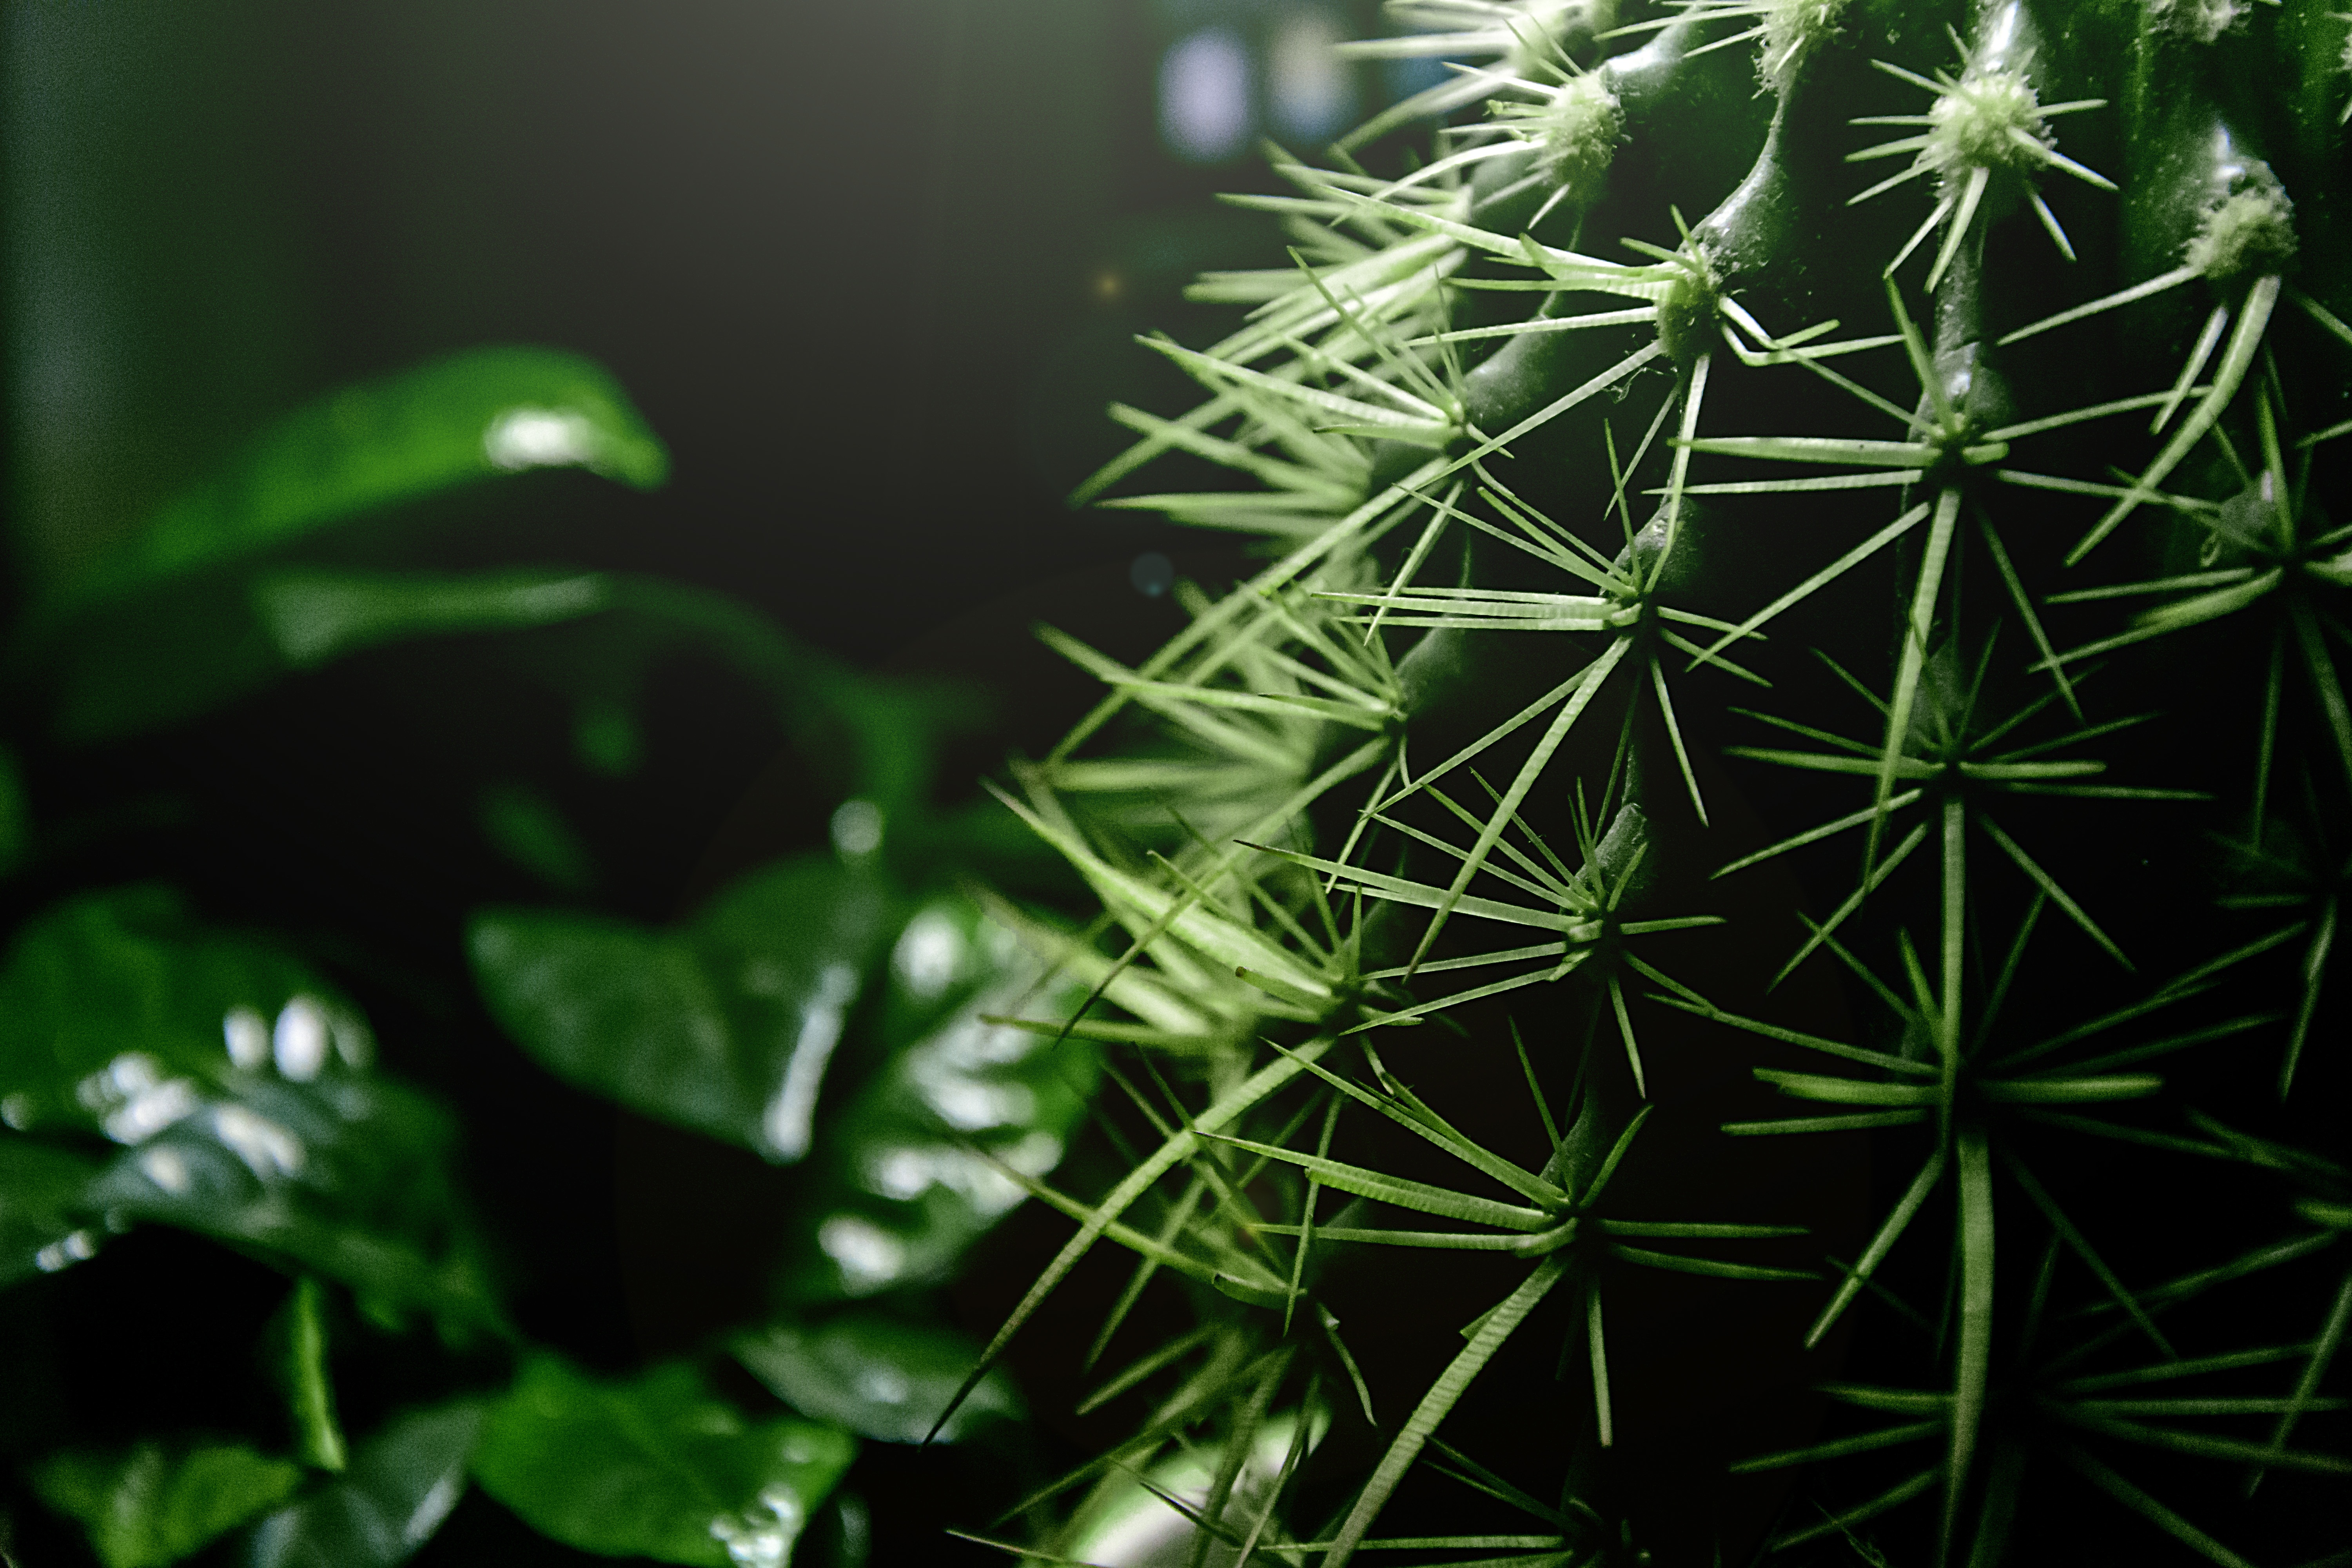
nature, grass, branch, cactus, plant, leaf, flower, thorn, green, desktop, botany, flora, decorations, potted plants, macro photography, flowering plant, plant stem, land plant, thorns spines and prickles